Third jersey

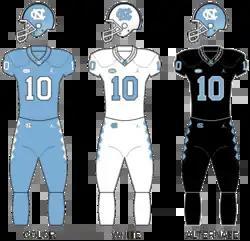
North Carolina uniforms for the 2017 season, with a third jersey in black

Teams will generally wear their third jerseys at home, although clubs may wear them as the visiting team as well. The Carolina Panthers are known to wear their electric blue jerseys on the road (most notably in Tampa) if the home team opts to wear their white jerseys against the Panthers and depending on the circumstance (primarily in warmer weather situations, where home teams will wear white to force the visiting team to have their uniforms absorb heat rather than reflect it). Since introducing a wolf grey alternate in 2012, the Seattle Seahawks have worn their alternates only when on the road. The Denver Broncos wore their alternate navy blue jersey with blue pants in a game against the Dallas Cowboys in 2013, and in 2017 the Los Angeles Chargers also wore their alternate powder blue jersey against the Dallas Cowboys for a Thanksgiving Day matchup despite Dallas wearing navy blue. The New York Jets have worn their Titans throwback uniform once in 2007 against the Miami Dolphins at Dolphin Stadium in Miami Gardens, and in 2017 the Buffalo Bills also wore their white throwback uniform against the Miami Dolphins in a week 17 meeting when Miami was also wearing their throwbacks. The Tennessee Titans, who switched back to navy as the primary color in 2015, wore their alternate Columbia blue jersey with white pants on the road in 2016, 2017, and 2018 when their home opponent forced them to wear their dark colors. The Las Vegas Raiders, who previously wore their white jersey with silver numbers for the color rush promotion from 2016 to 2017, wore the alternates for road games at San Francisco in 2018 and at the Los Angeles Chargers in 2020.